Kennicott Bible

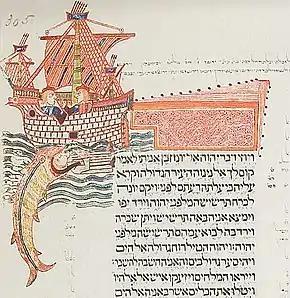
Jonah being swallowed by the fish

In 1476, Isaac, a Jewish silversmith from A Coruña, son of Salomón de Braga, commissioned an illuminated Bible from the scribe Moses ibn Zabarah, who lived in A Coruña with his family on behalf of his patron. He spent ten months to scribe the Bible, writing two folios on a daily basis. Illumination of the manuscript was the responsibility of Joseph ibn Hayyim, who is remembered thanks to this work. According to Cecil Roth, the commission may had been motivated by the presence of in A Coruña, which was owned by the Mordechai Jewish family at least since 1375. British historian suggested: